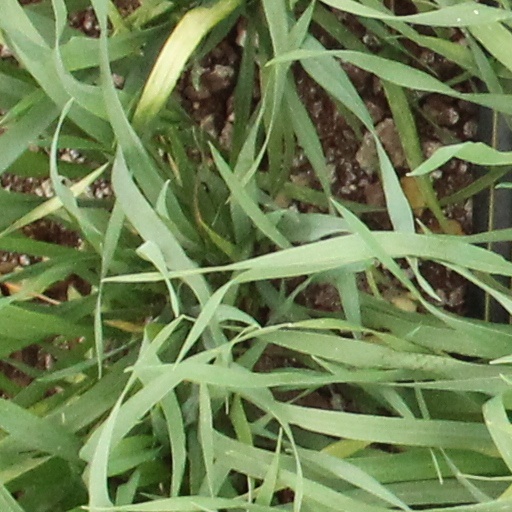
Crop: wheat